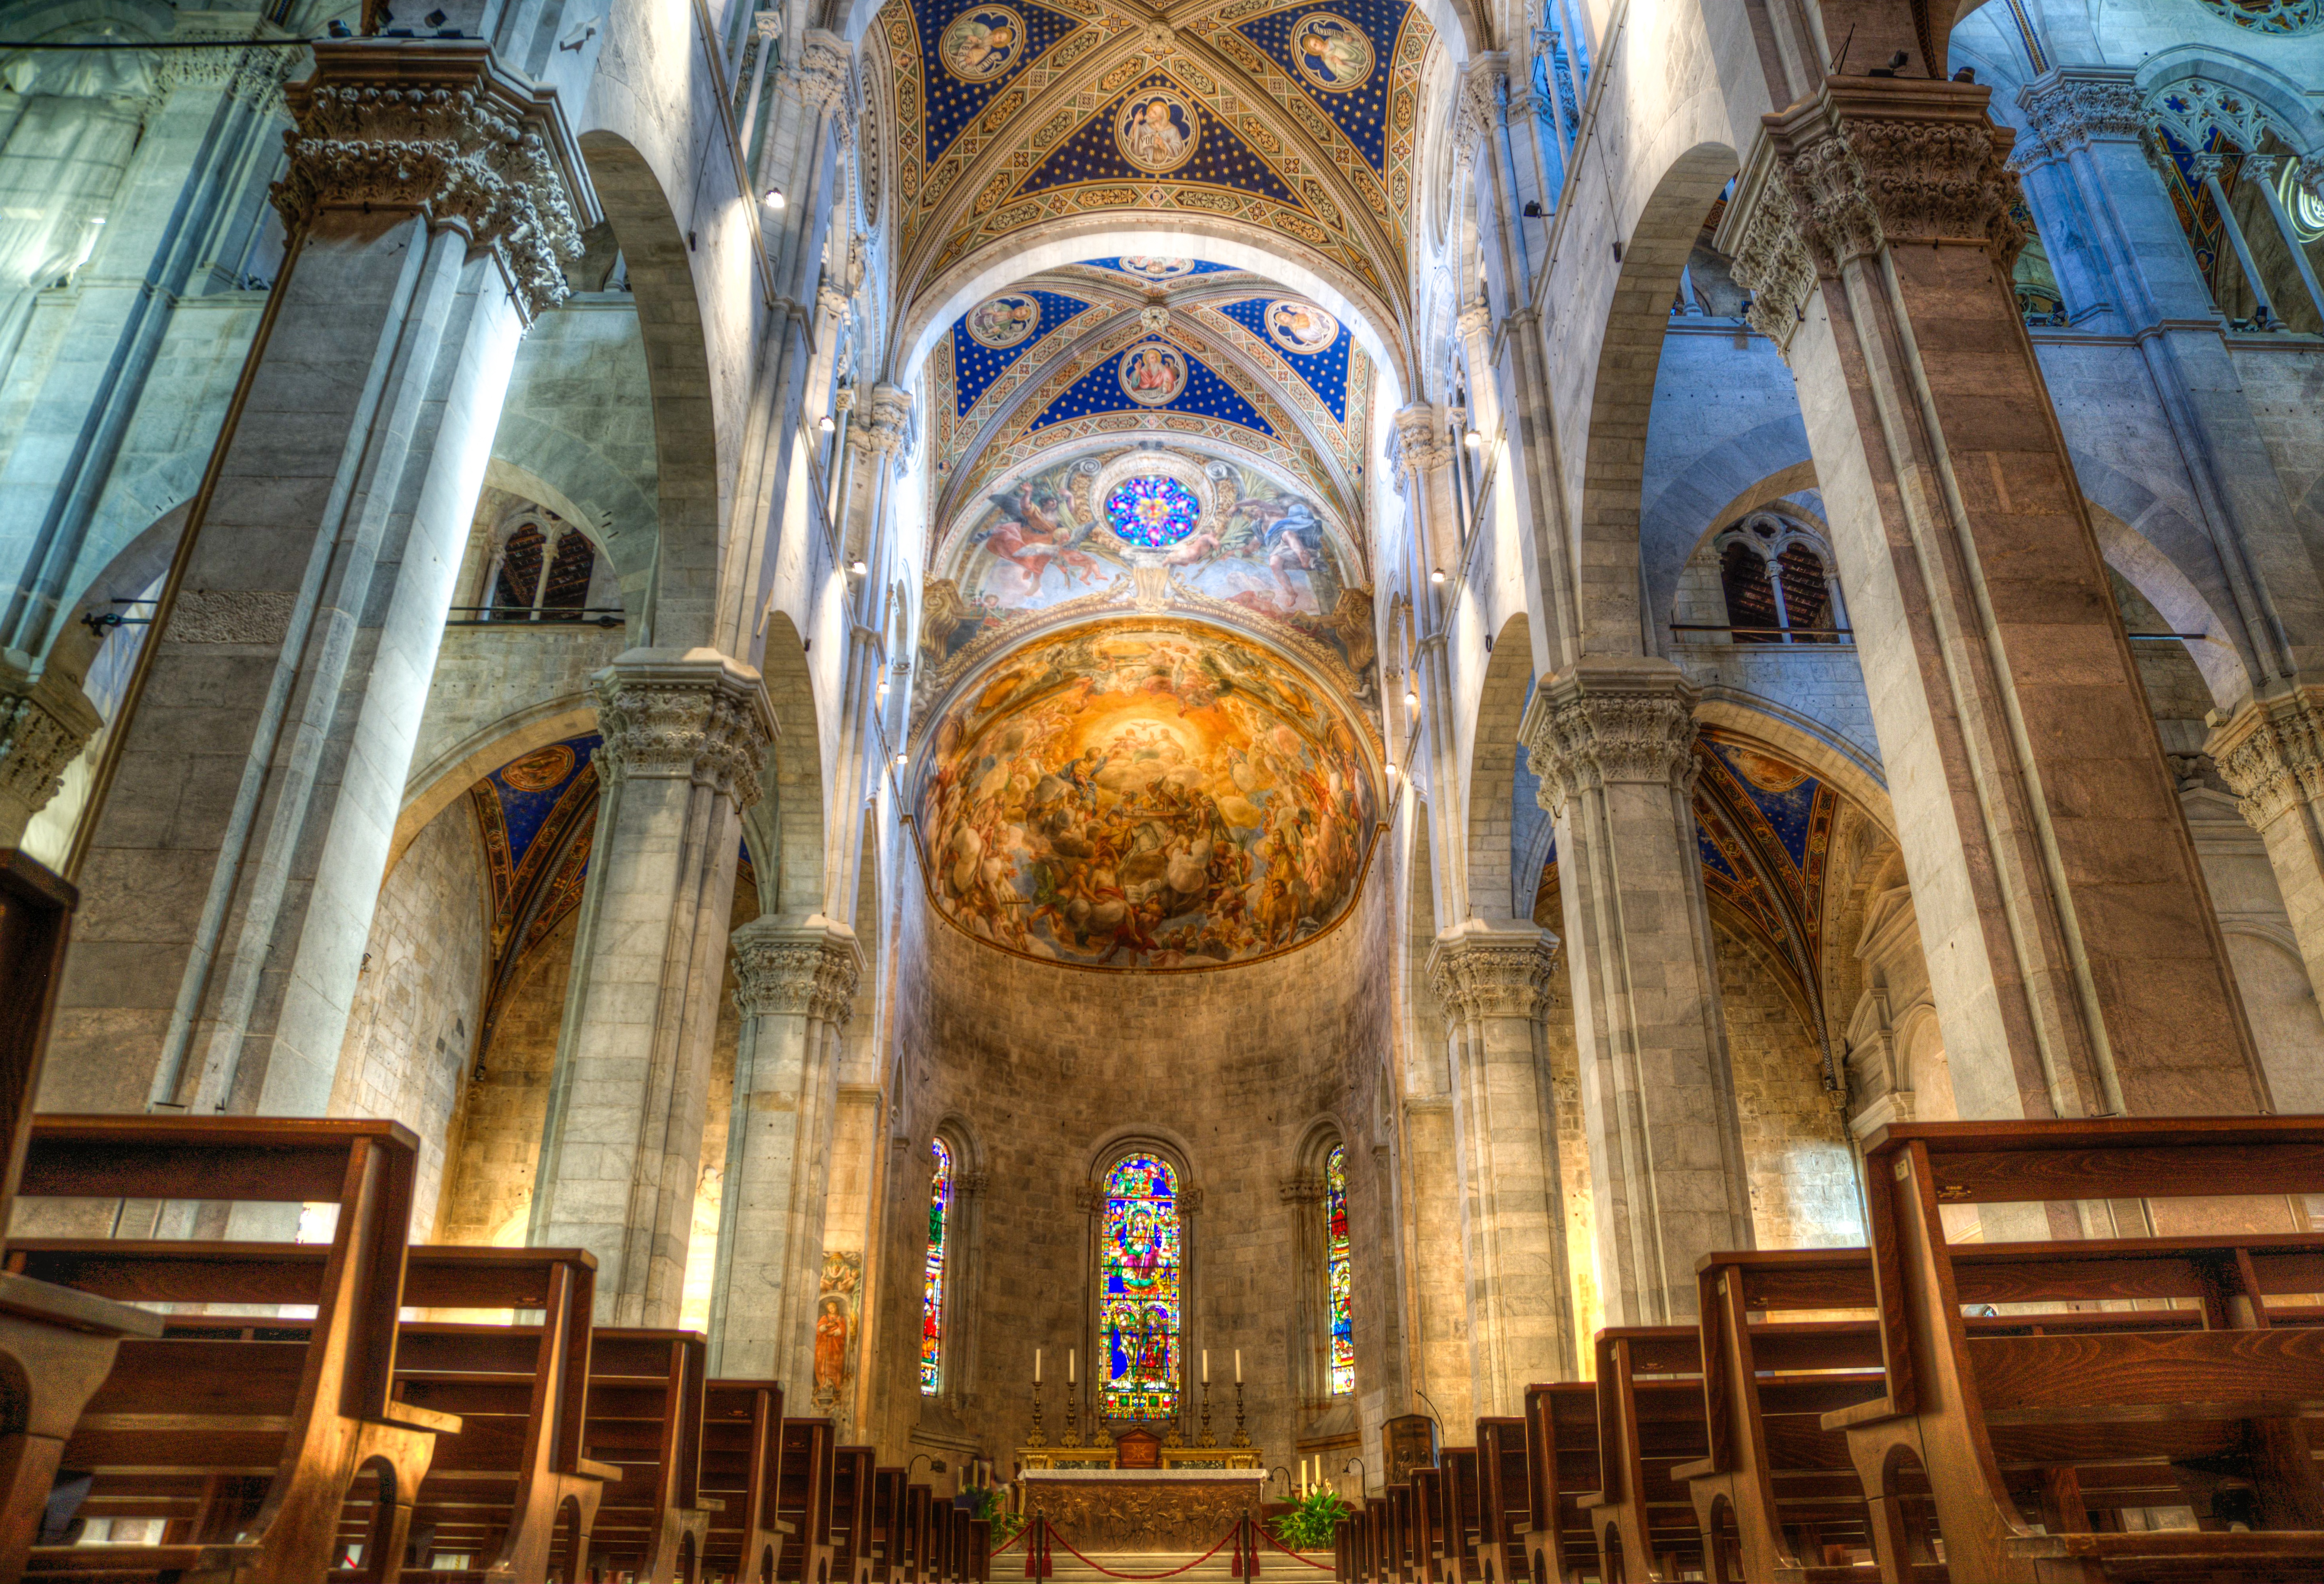
architecture, building, old, city, travel, europe, religion, landmark, sightseeing, church, cathedral, tourism, gothic, place of worship, colour, hdr, medieval, vivid, bright, culture, european, basilica, metropolis, lucca, gothic architecture